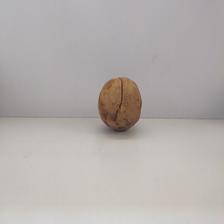
Size: Spoiled